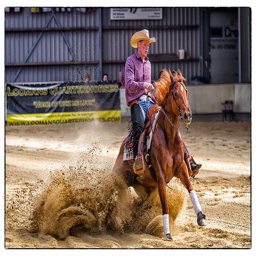
A horse drags through mud while the cowboy on its back holds on.
A cowboy riding a horse in an indoor arena.
A man in a cowboy hat riding a horse in an arena.
A man in a cowboy hat rides a horse in a sandy arena.
A cowboy riding a horse kicking up a lot of dirt.